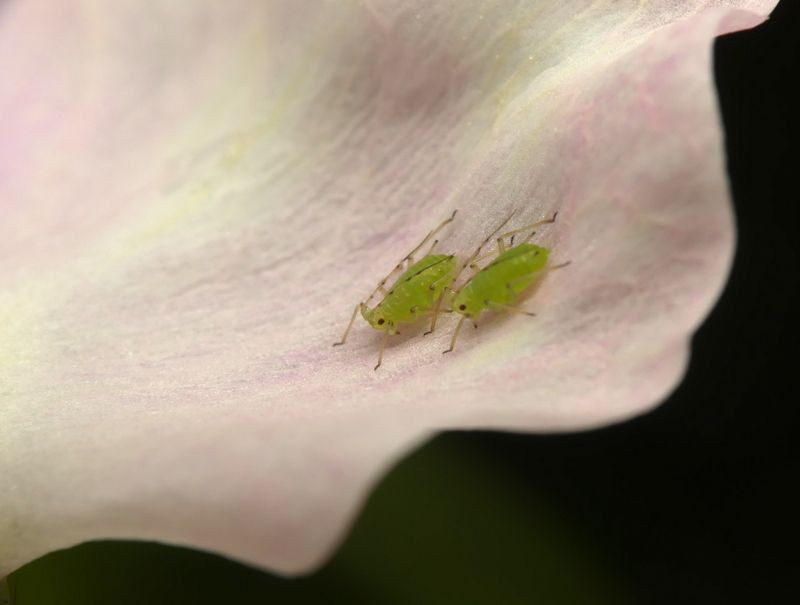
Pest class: pea_aphid